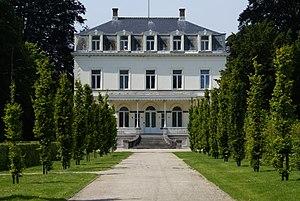
Haut-Courtrai est un quartier de la ville belge de Courtrai. Ce quartier est situé au sud du centre-ville historique. Le quartier couvre la partie de la ville au sud de l'autoroute E17.